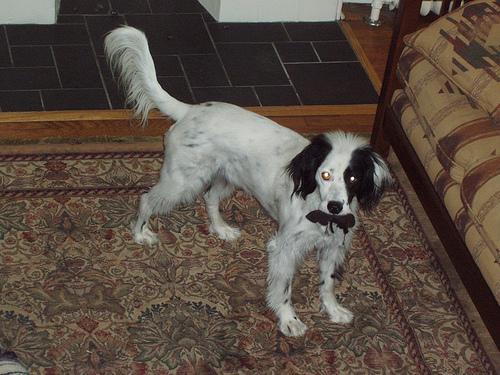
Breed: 203-n000022-English_setter